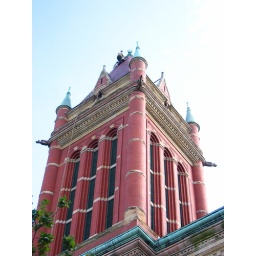
The court house in Cumberland, MD receiving a little roof repair. I hope he's not afraid of heights.